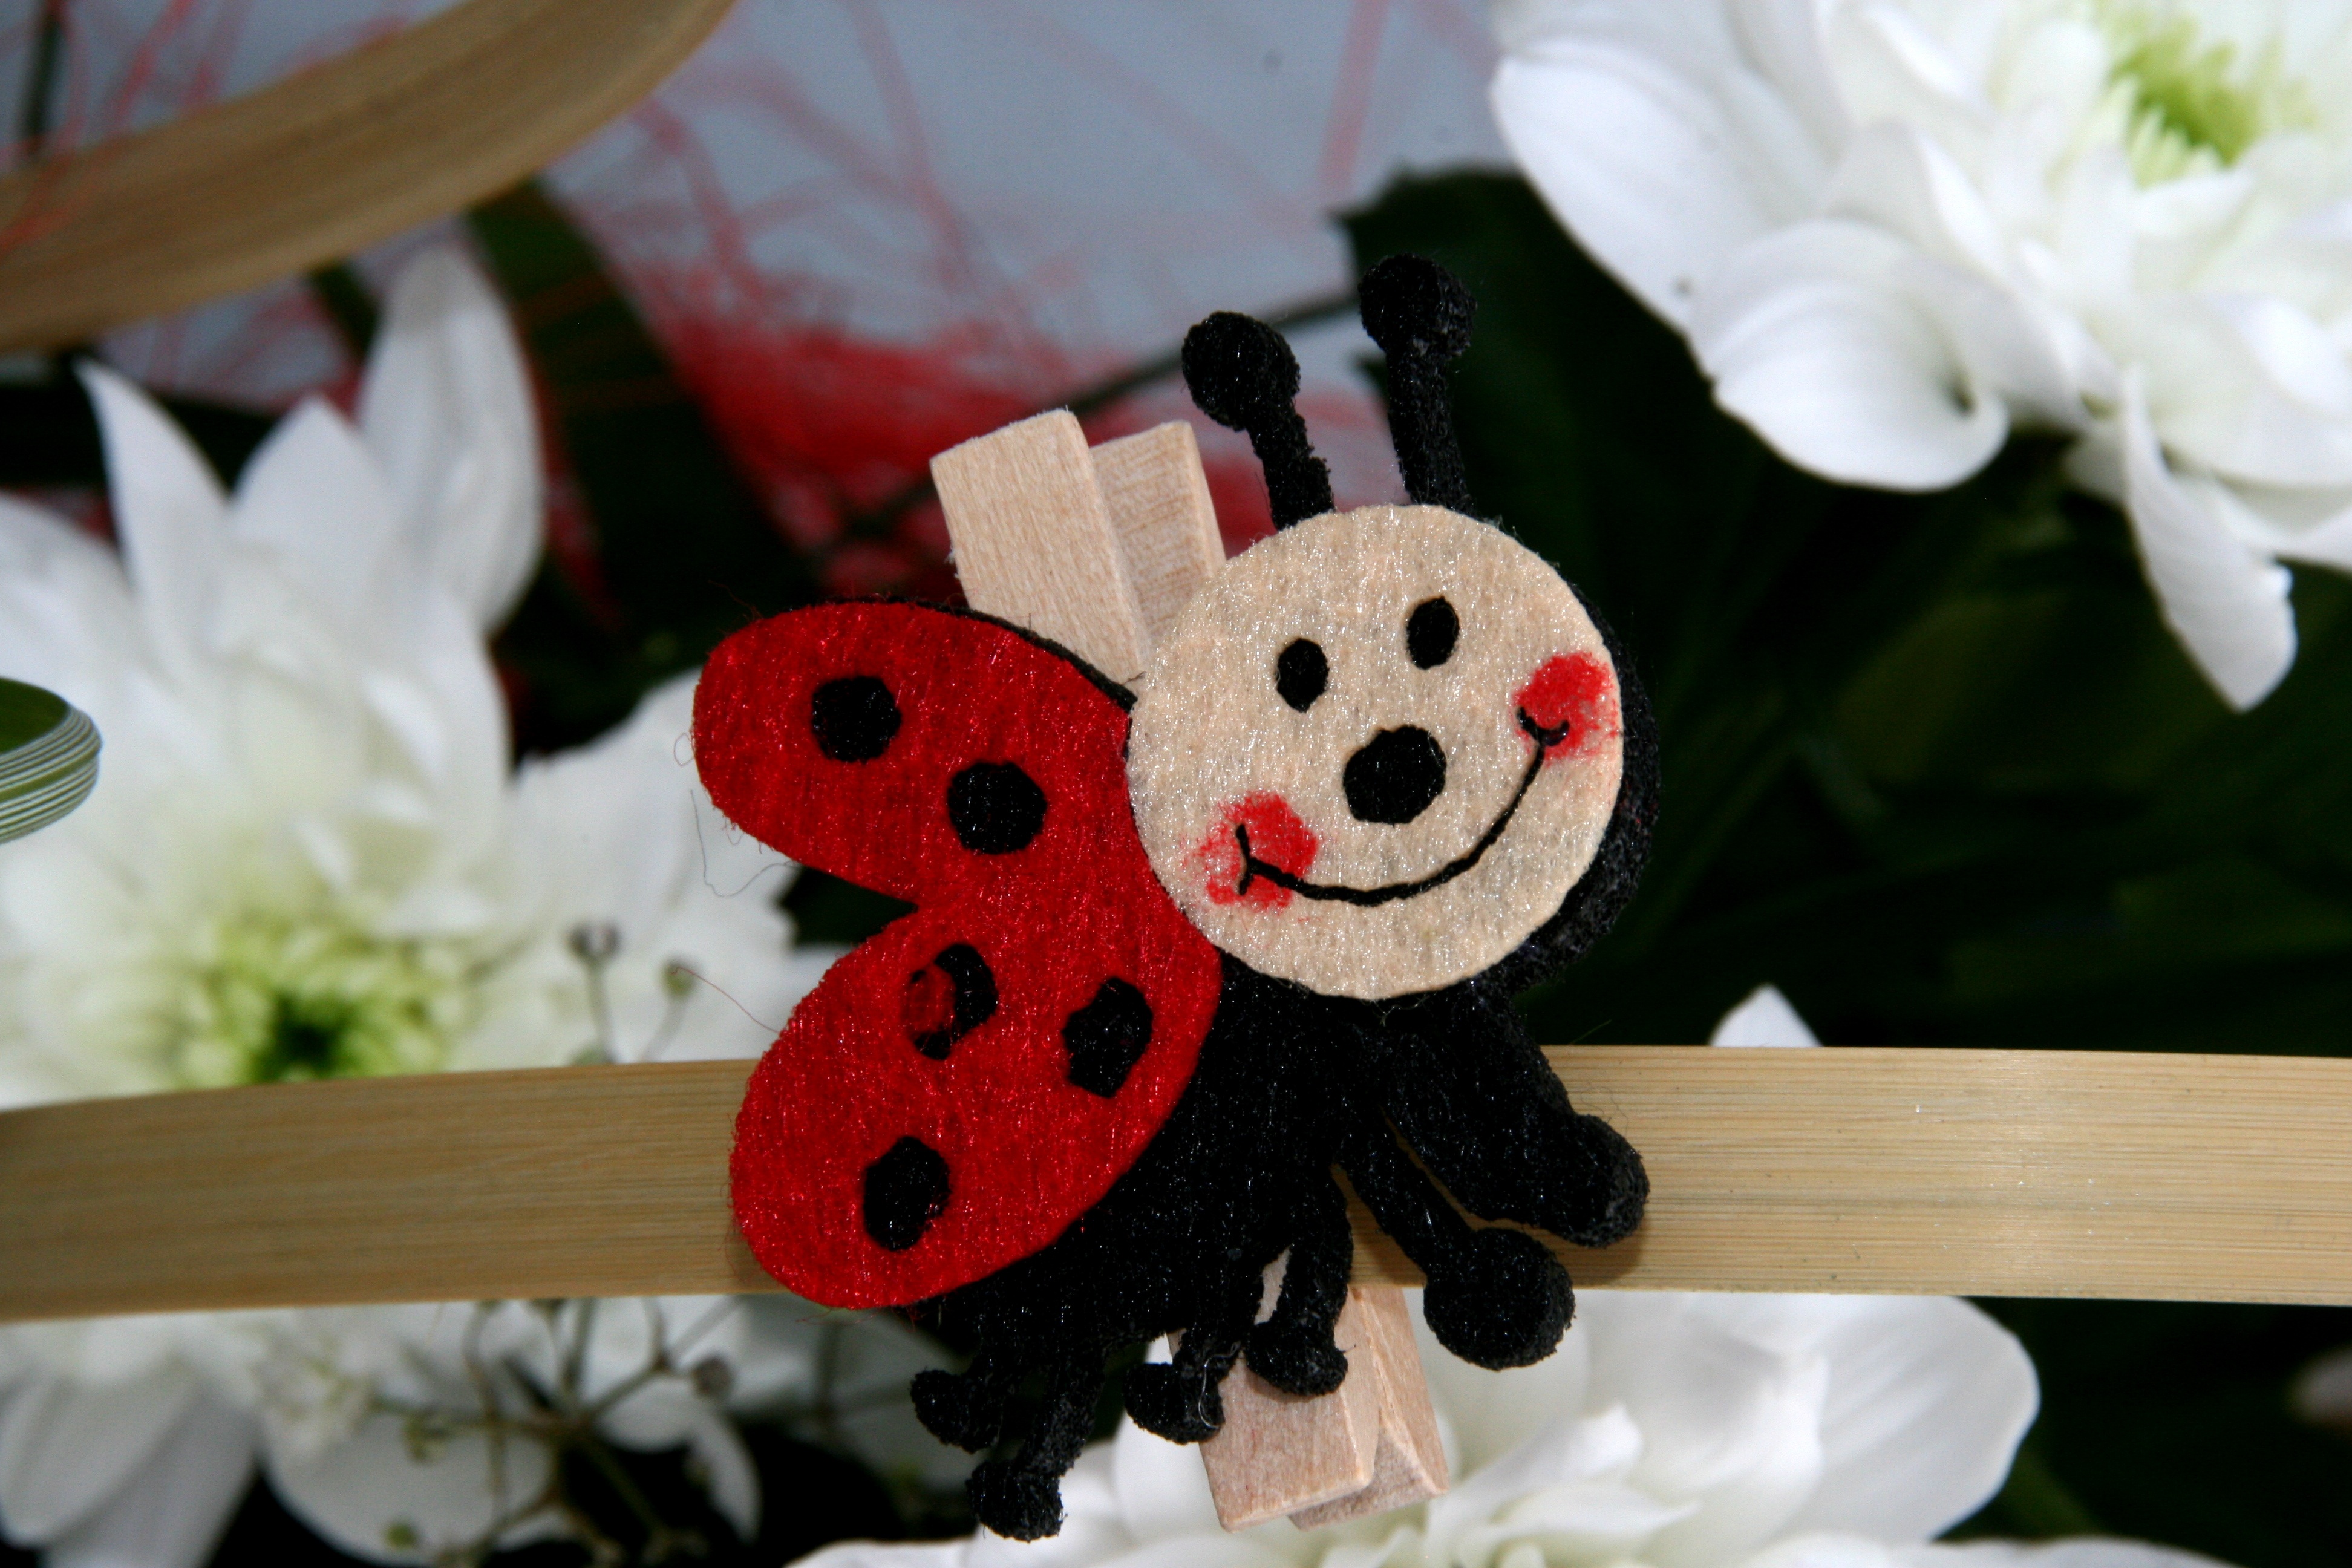
flower, red, toy, art, baja, wings, flower bouquet